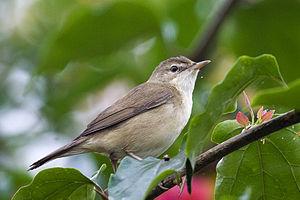
La Rousserolle des buissons est une espèce de passereaux appartenant à la famille des Acrocephalidae.